Vetkoek
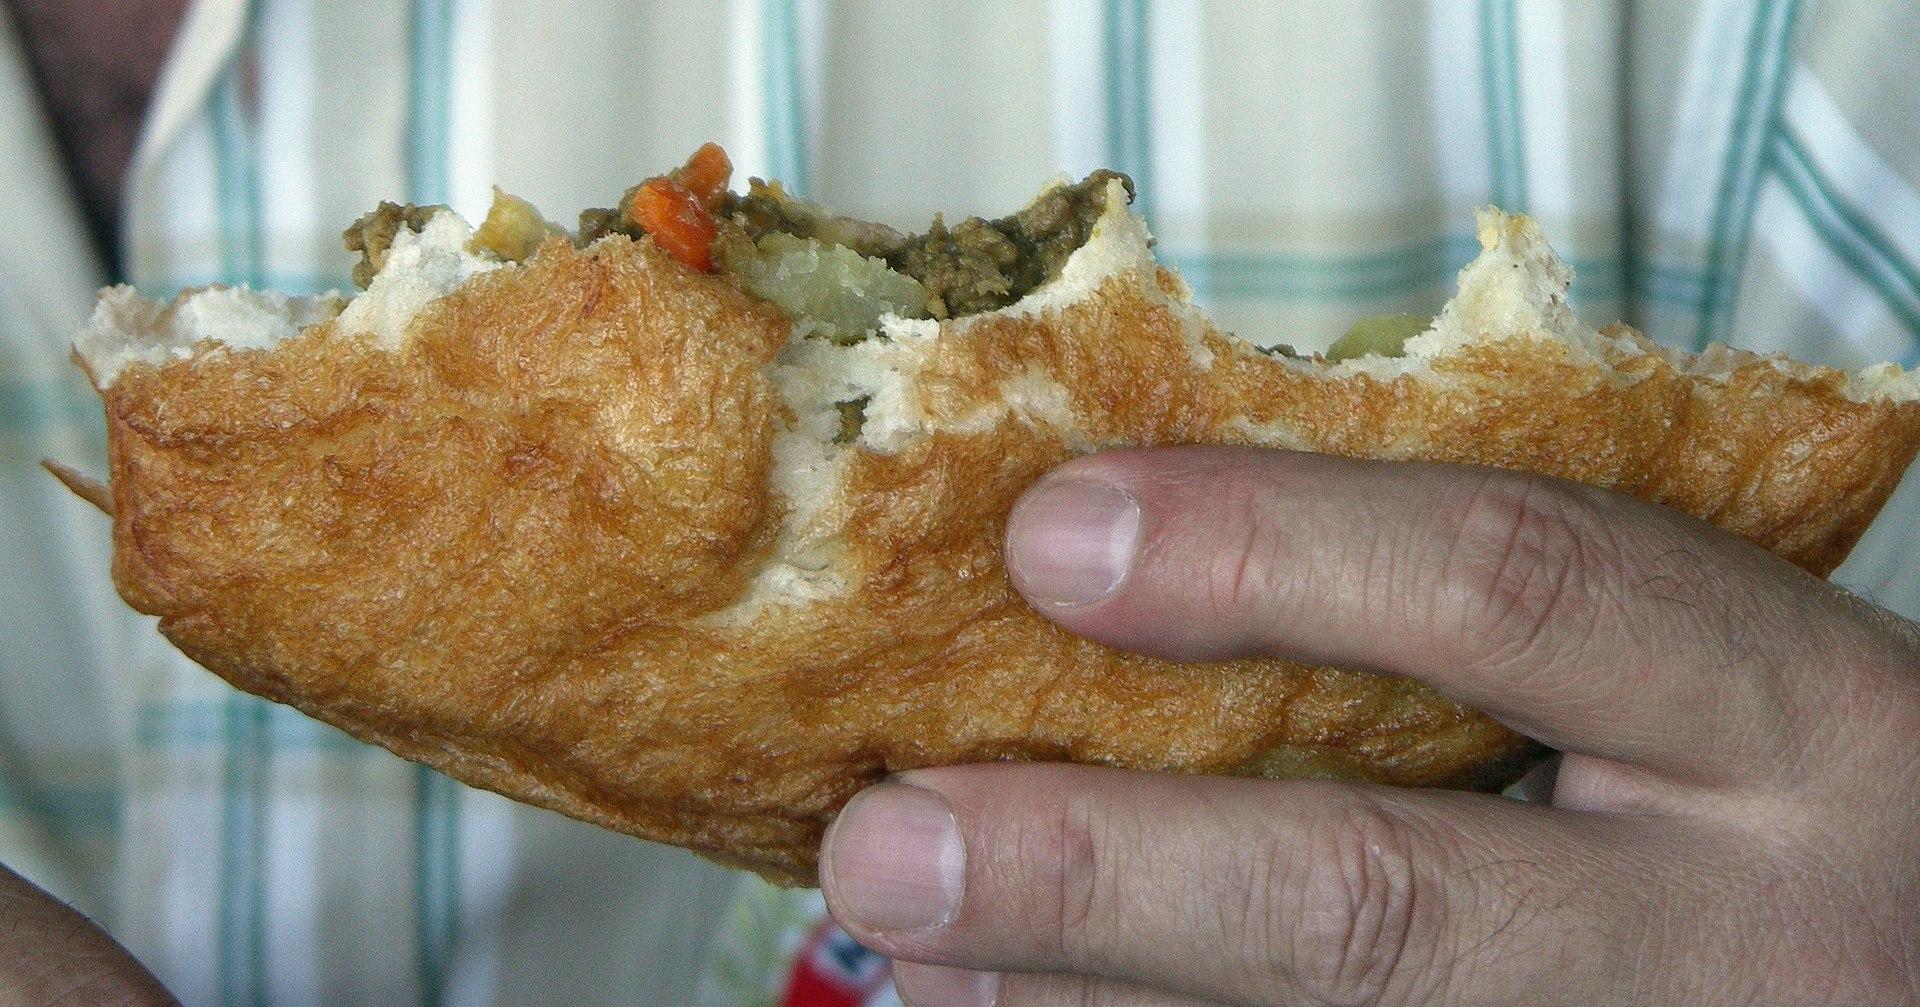
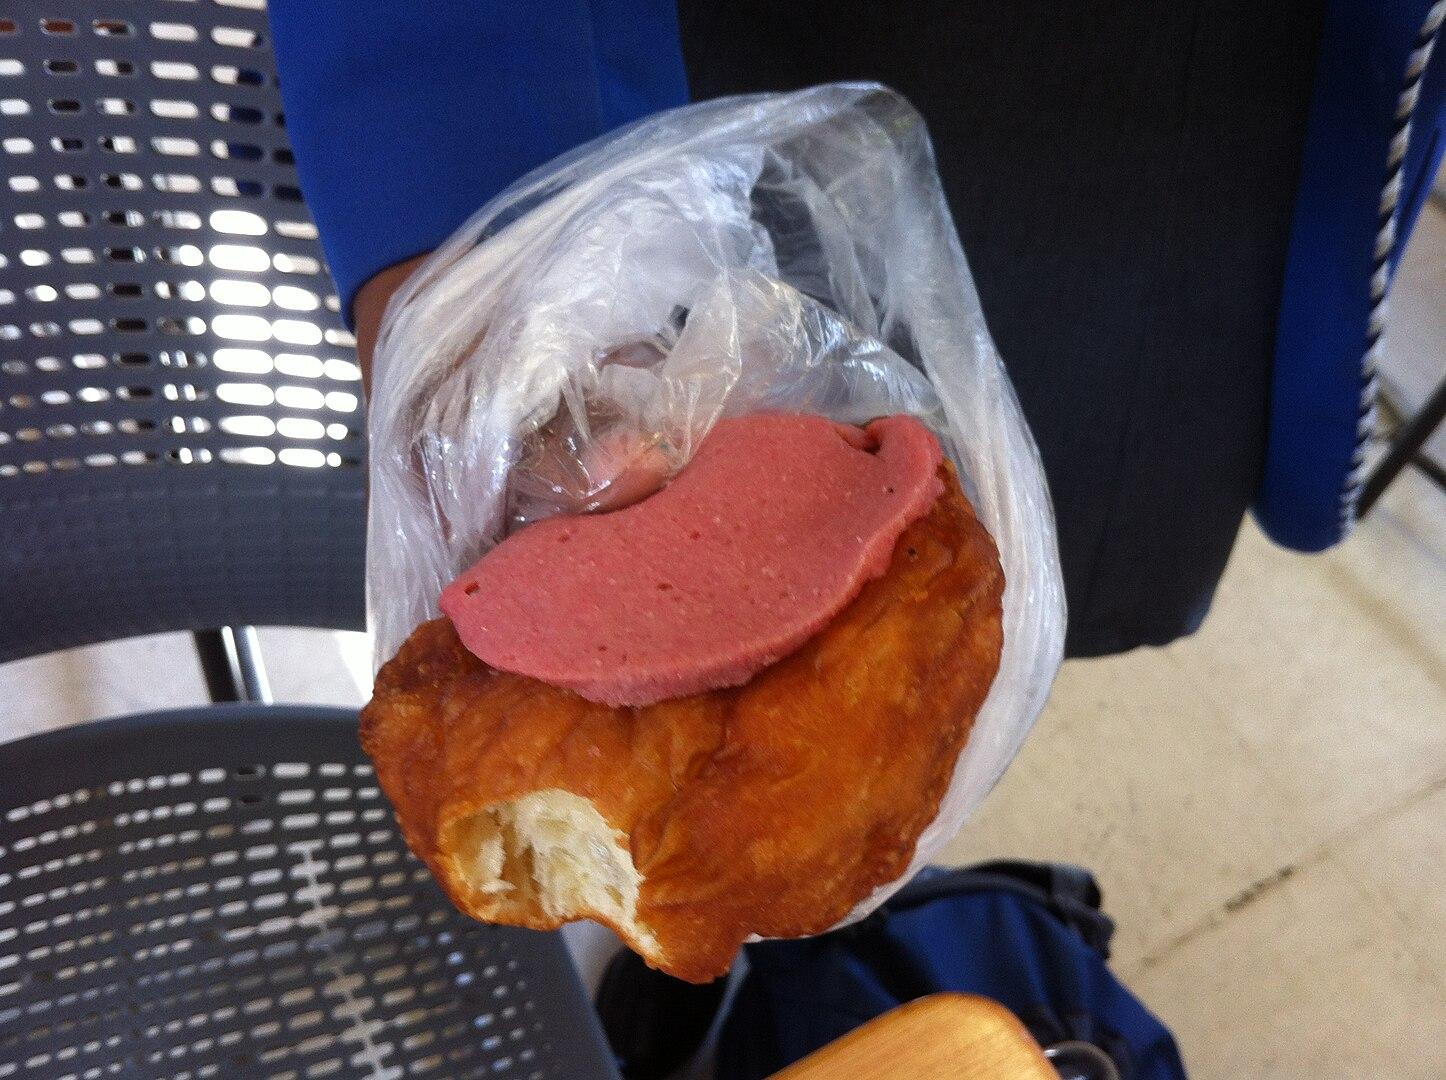
Also known as:
af - Afrikaans: Vetkoek
ar - Arabic: فيتكويك
de - German: Vetkoek
es - Spanish: Vetkoek
ig - Igbo: Vetkoek
it - Italian: Vetkoek
jv - Javanese: Vetkoek
nl - Dutch: Vetkoek
nso - Northern Sotho: Metša
sq - Albanian: Vetkoek
uk - Ukrainian: Феткук
zu - Zulu: Igwinya
Category: bread (bread)
Cuisine: South African
Associated cuisines: South African
Area: South Africa
Countries: South Africa
Region: Southern Africa, , , ,
The dish is a fried dough similar in shape to a doughnut without a hole, and is made with a yeast dough. The dish is also often made alongside a curry mince, which is stuffed inside.